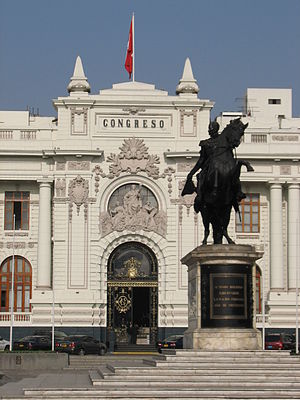
Peru / Politik / Regering
Kongressen sidder på Palacio Legislativo i Lima.
Peru, officielt Republikken Peru, er et land i det vestlige Sydamerika. Det grænser op til Ecuador og Colombia mod nord, Brasilien mod øst, Bolivia mod sydøst, Chile mod syd og Stillehavet mod vest. Peru er et af kun 17 lande, der har en ekstremt høj grad af naturlig biodiversitet, og de zoologiske habitater og botaniske levesteder strækker sig fra Stillehavsregionens tørre sletter i vest til det tropiske Amazonbassin i øst. Andesbjergene strækker sig fra nord til sydøst.